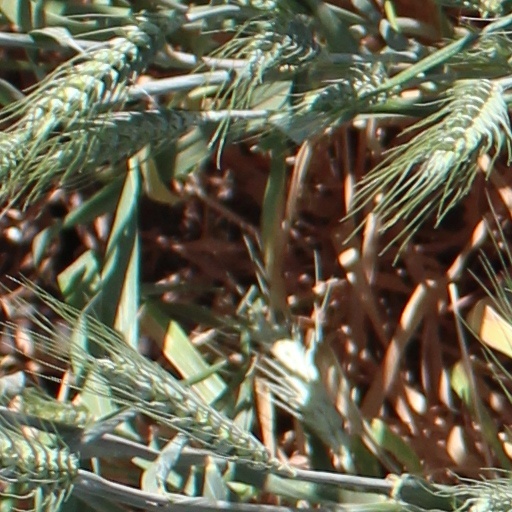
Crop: wheat